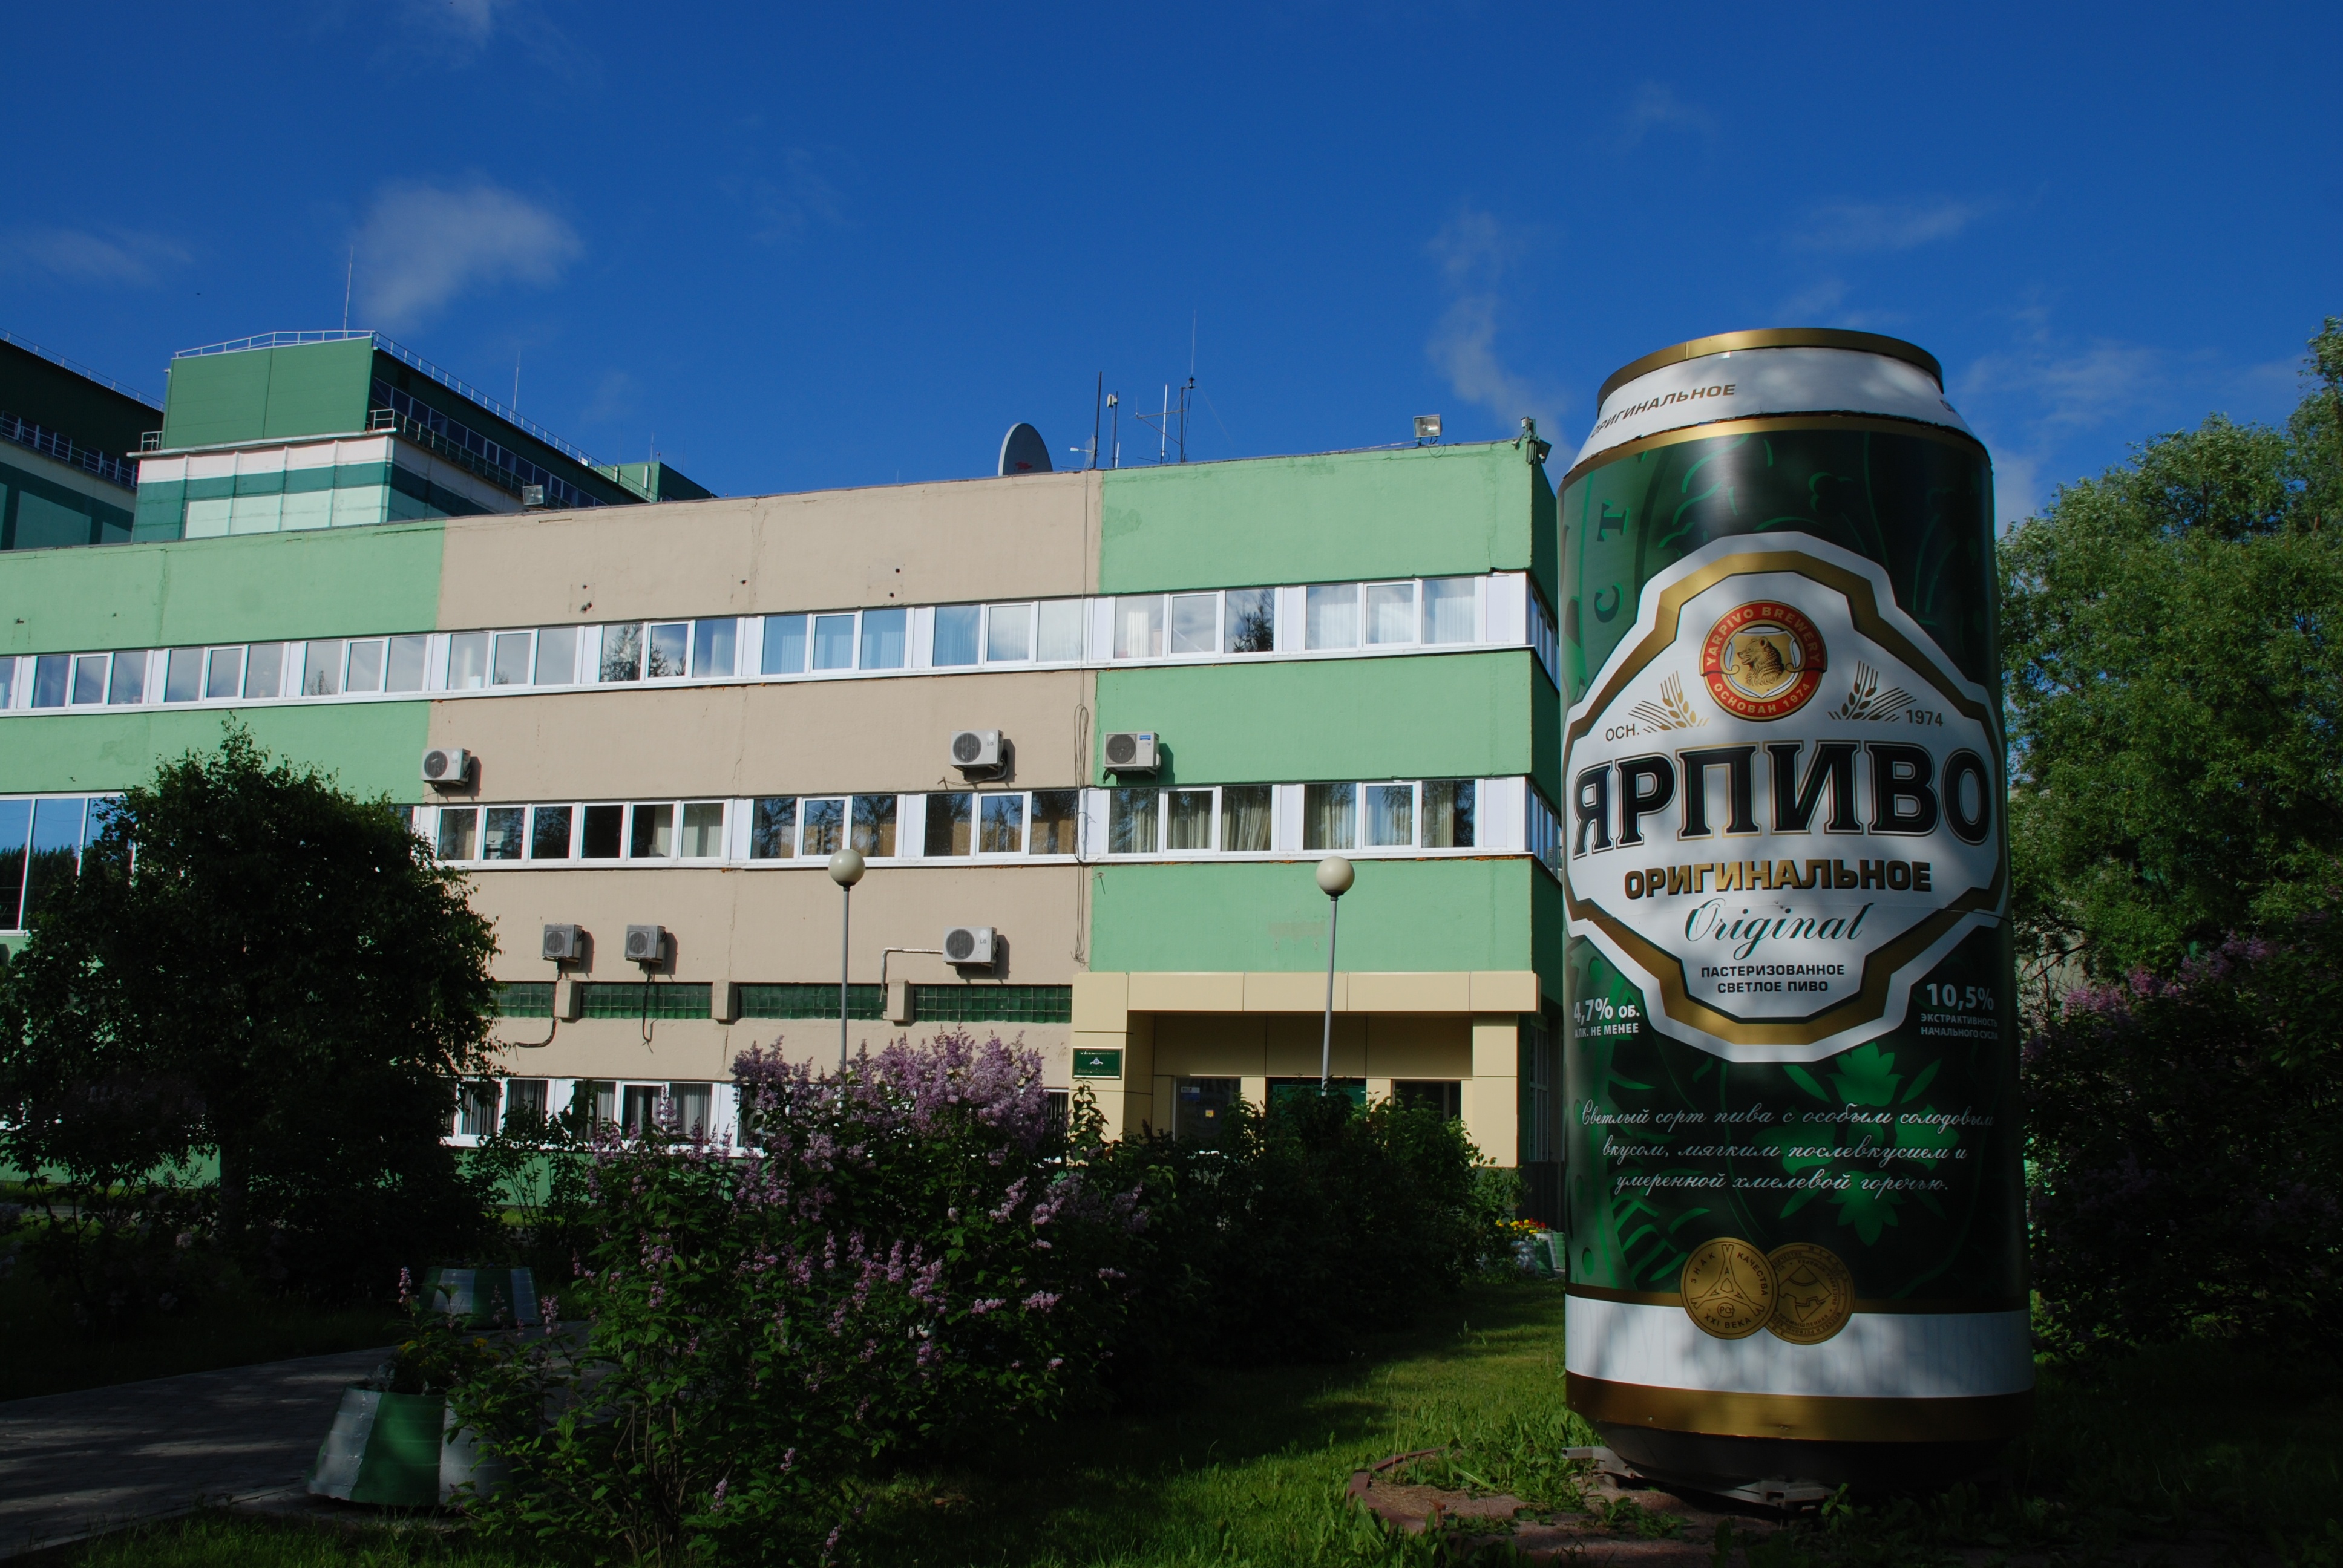
sky, building, city, cityscape, europe, nikon, hotel, nikkor, russia, d80, cityscapes, 18135mmf3556g, 18135mm, nikond80, yaroslavl, condominium, real estate, corporate headquarters